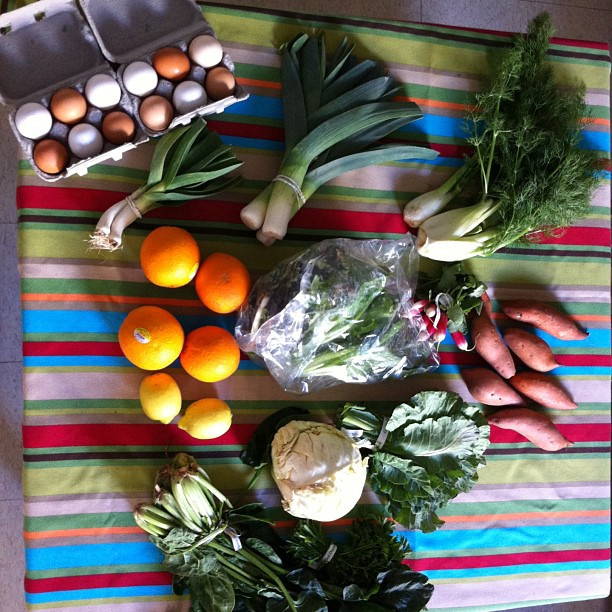
user: Given an image and a question. Answer the question in a short answer. Question: Is this healthy or unhealthy items? Short Answer:
assistant: healthy